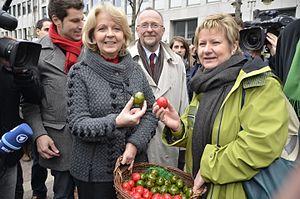
Hannelore Kraft, née Külzhammer le 12 juin 1961 à Mülheim an der Ruhr, est une femme politique allemande membre du Parti social-démocrate d'Allemagne.